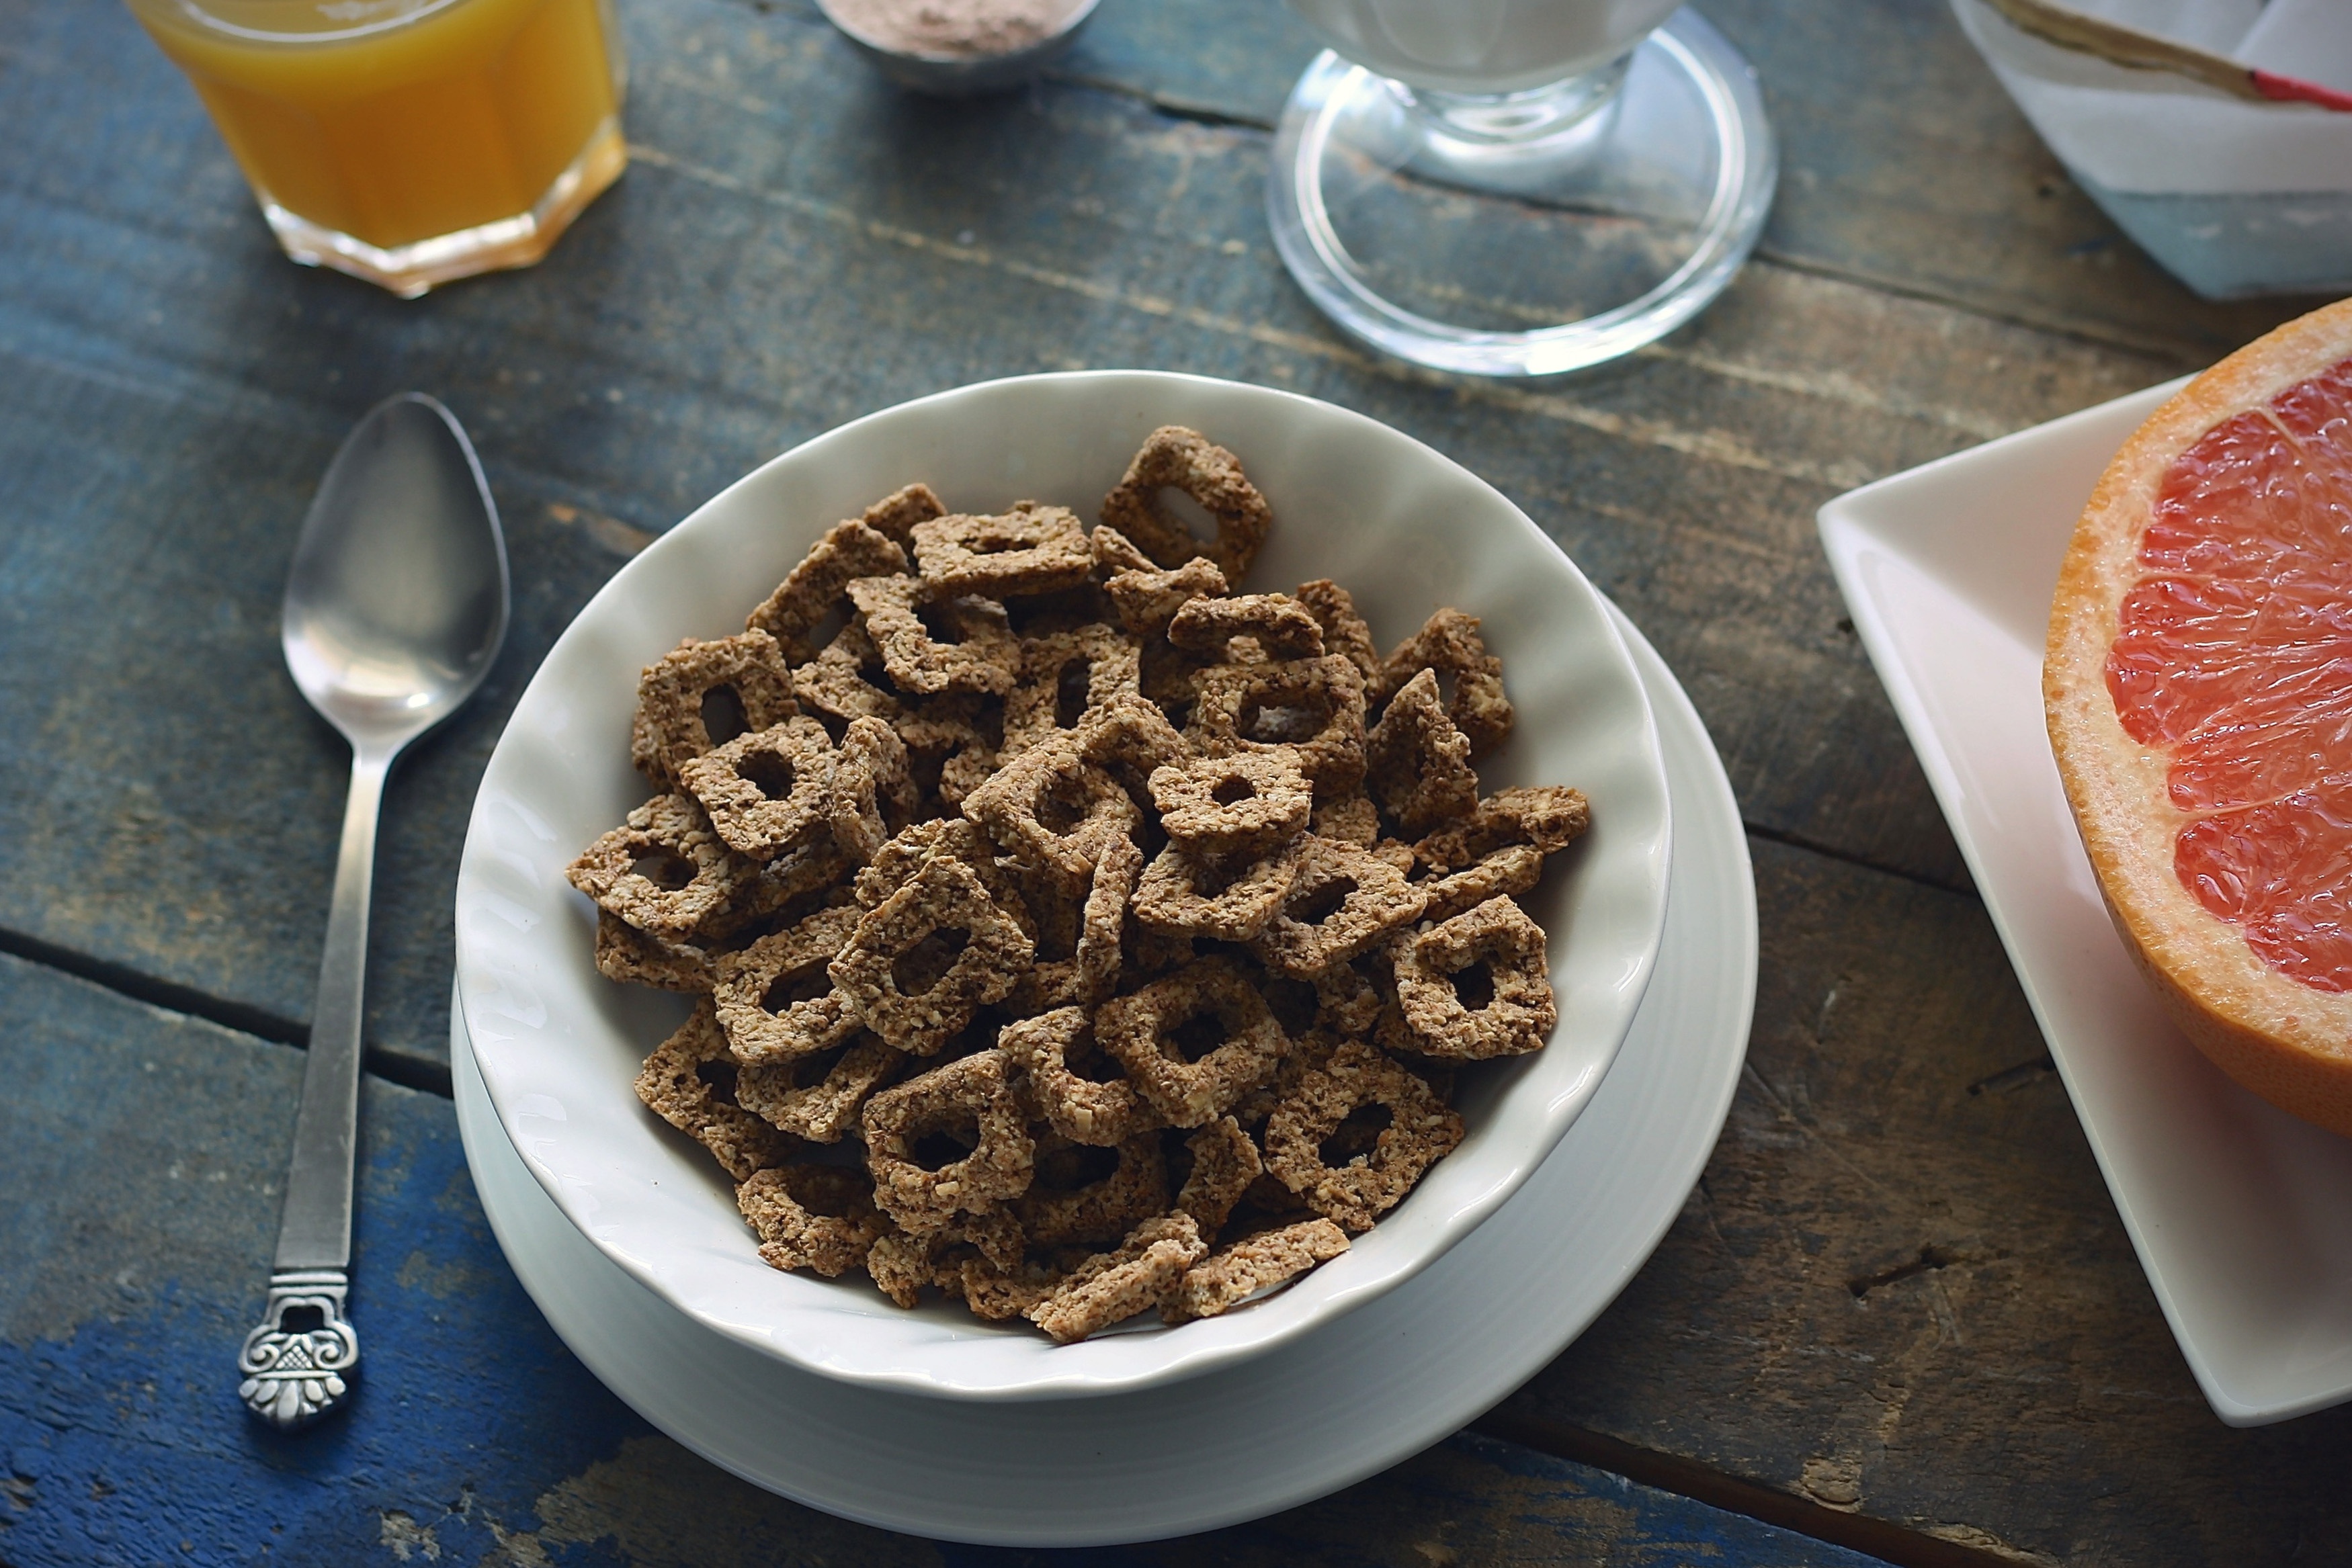
dish, cuisine, food, breakfast, ingredient, meal, vegetarian food, brunch, produce, snack, breakfast cereal